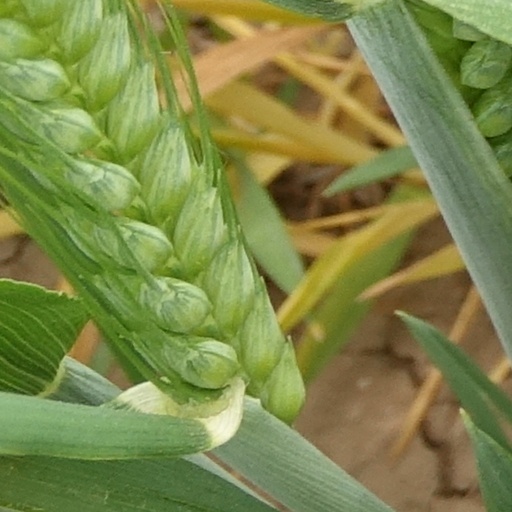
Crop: wheat